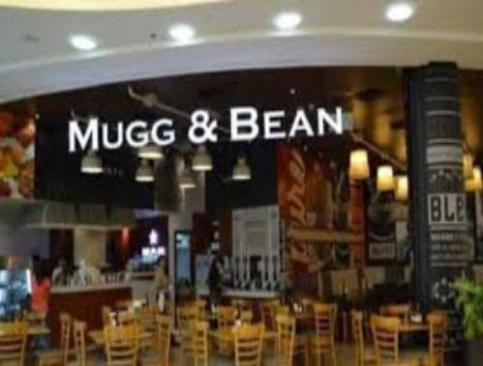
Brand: mugg & bean
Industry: Others